Silvermine Bay Ferry Pier

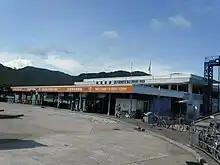
Silvermine Bay Ferry Pier

Silvermine Bay Ferry Pier or Mui Wo Ferry Pier is a ferry pier located on the waterfront of Silver Mine Bay in Mui Wo Ferry Pier Road, Mui Wo, New Territories, Hong Kong. There are two ferry routes provided in the pier. One is the service between Mui Wo and Central, operated by Sun Ferry. Another one is the "Inter-Island" service among Peng Chau, Lantau Island (Mui Wo, Chi Ma Wan) and Cheung Chau, also operated by the same operator.